Gustaf Ahlbert

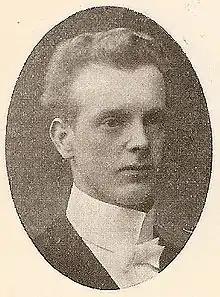
Missionary to East Turkestan

Gustaf Albert Ahlbert (26 January 1884 – 1943) was a Swedish missionary and linguist. He served with the Mission Union of Sweden in Chinese Turkestan (present day Xinjiang).